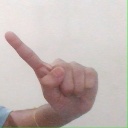
अक्षर: ए